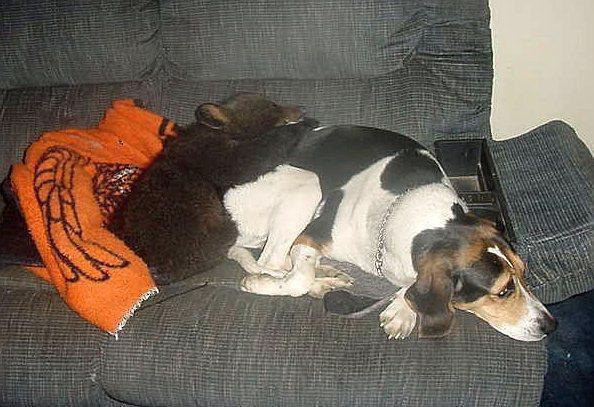
Walker_hound